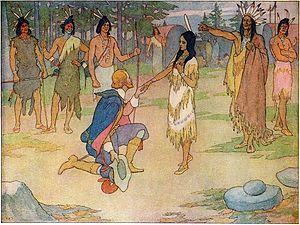
Pocahontas, 1906, par Elmer Boyd Smith.